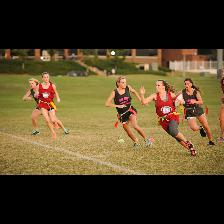
Label: Human